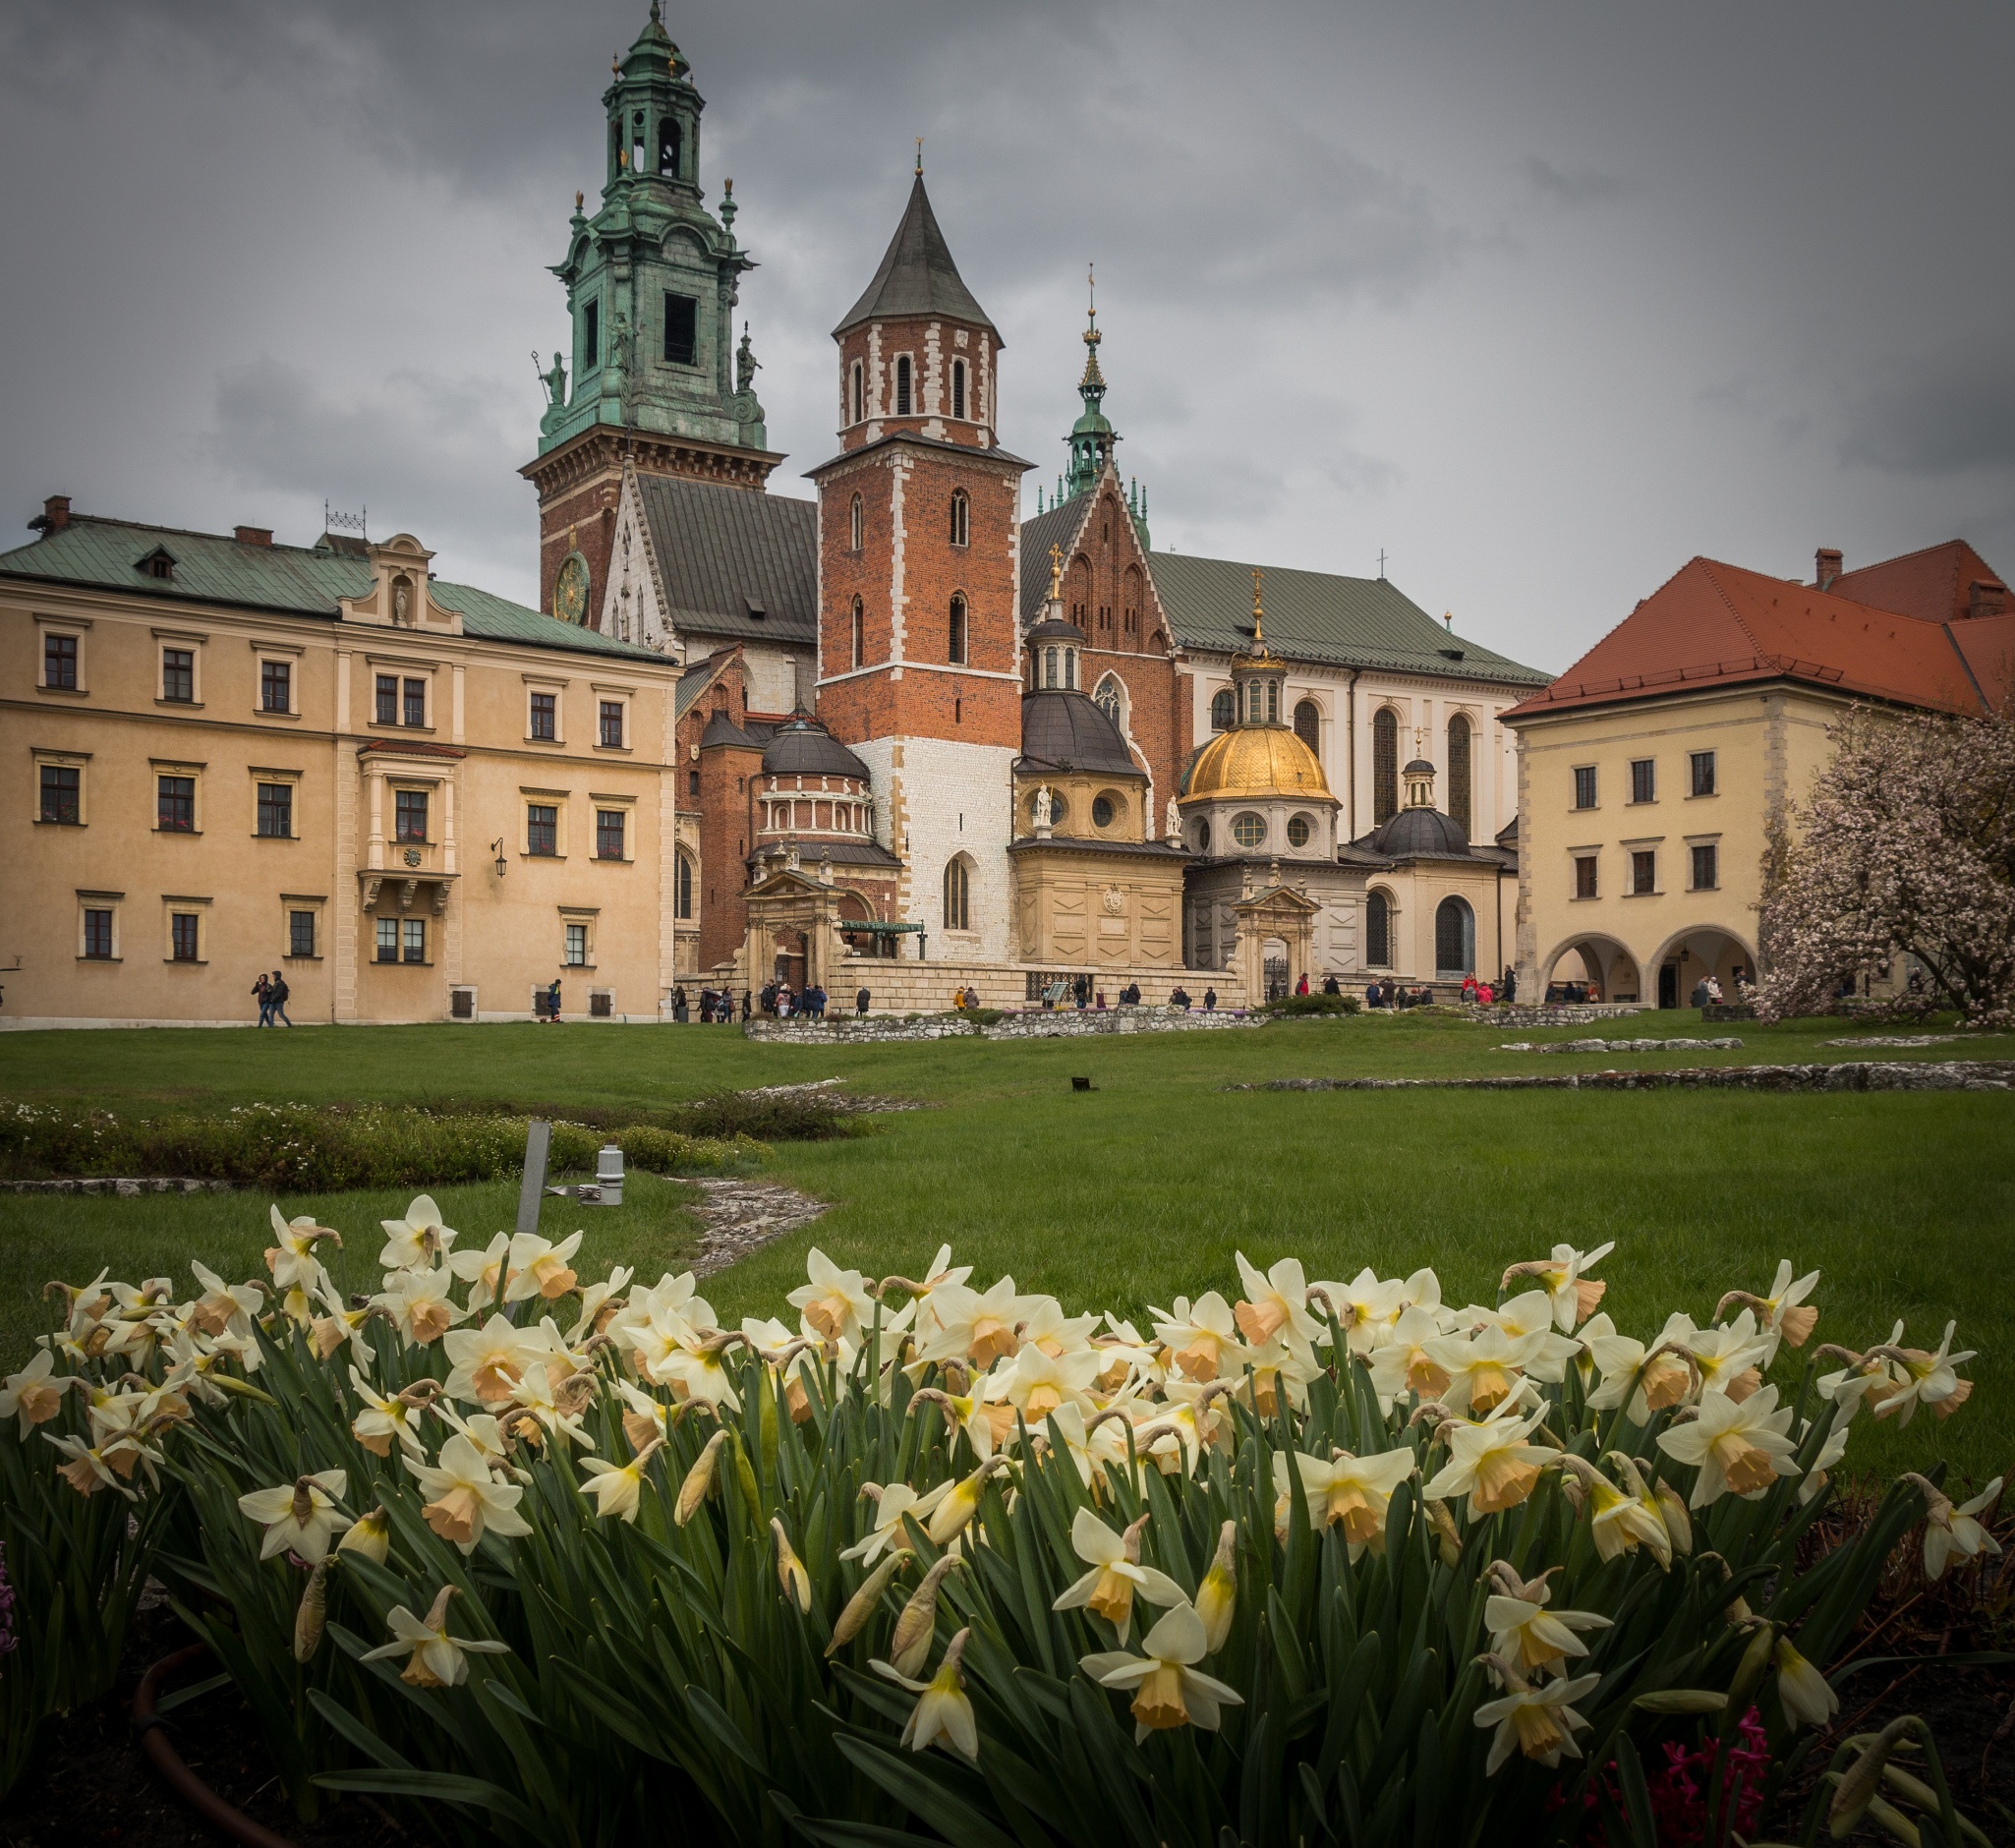
flower, building, chateau, spring, castle, yellow, poland, history, estate, krakow, wawel, the narcissist, krakowsk castle, wawel krakow